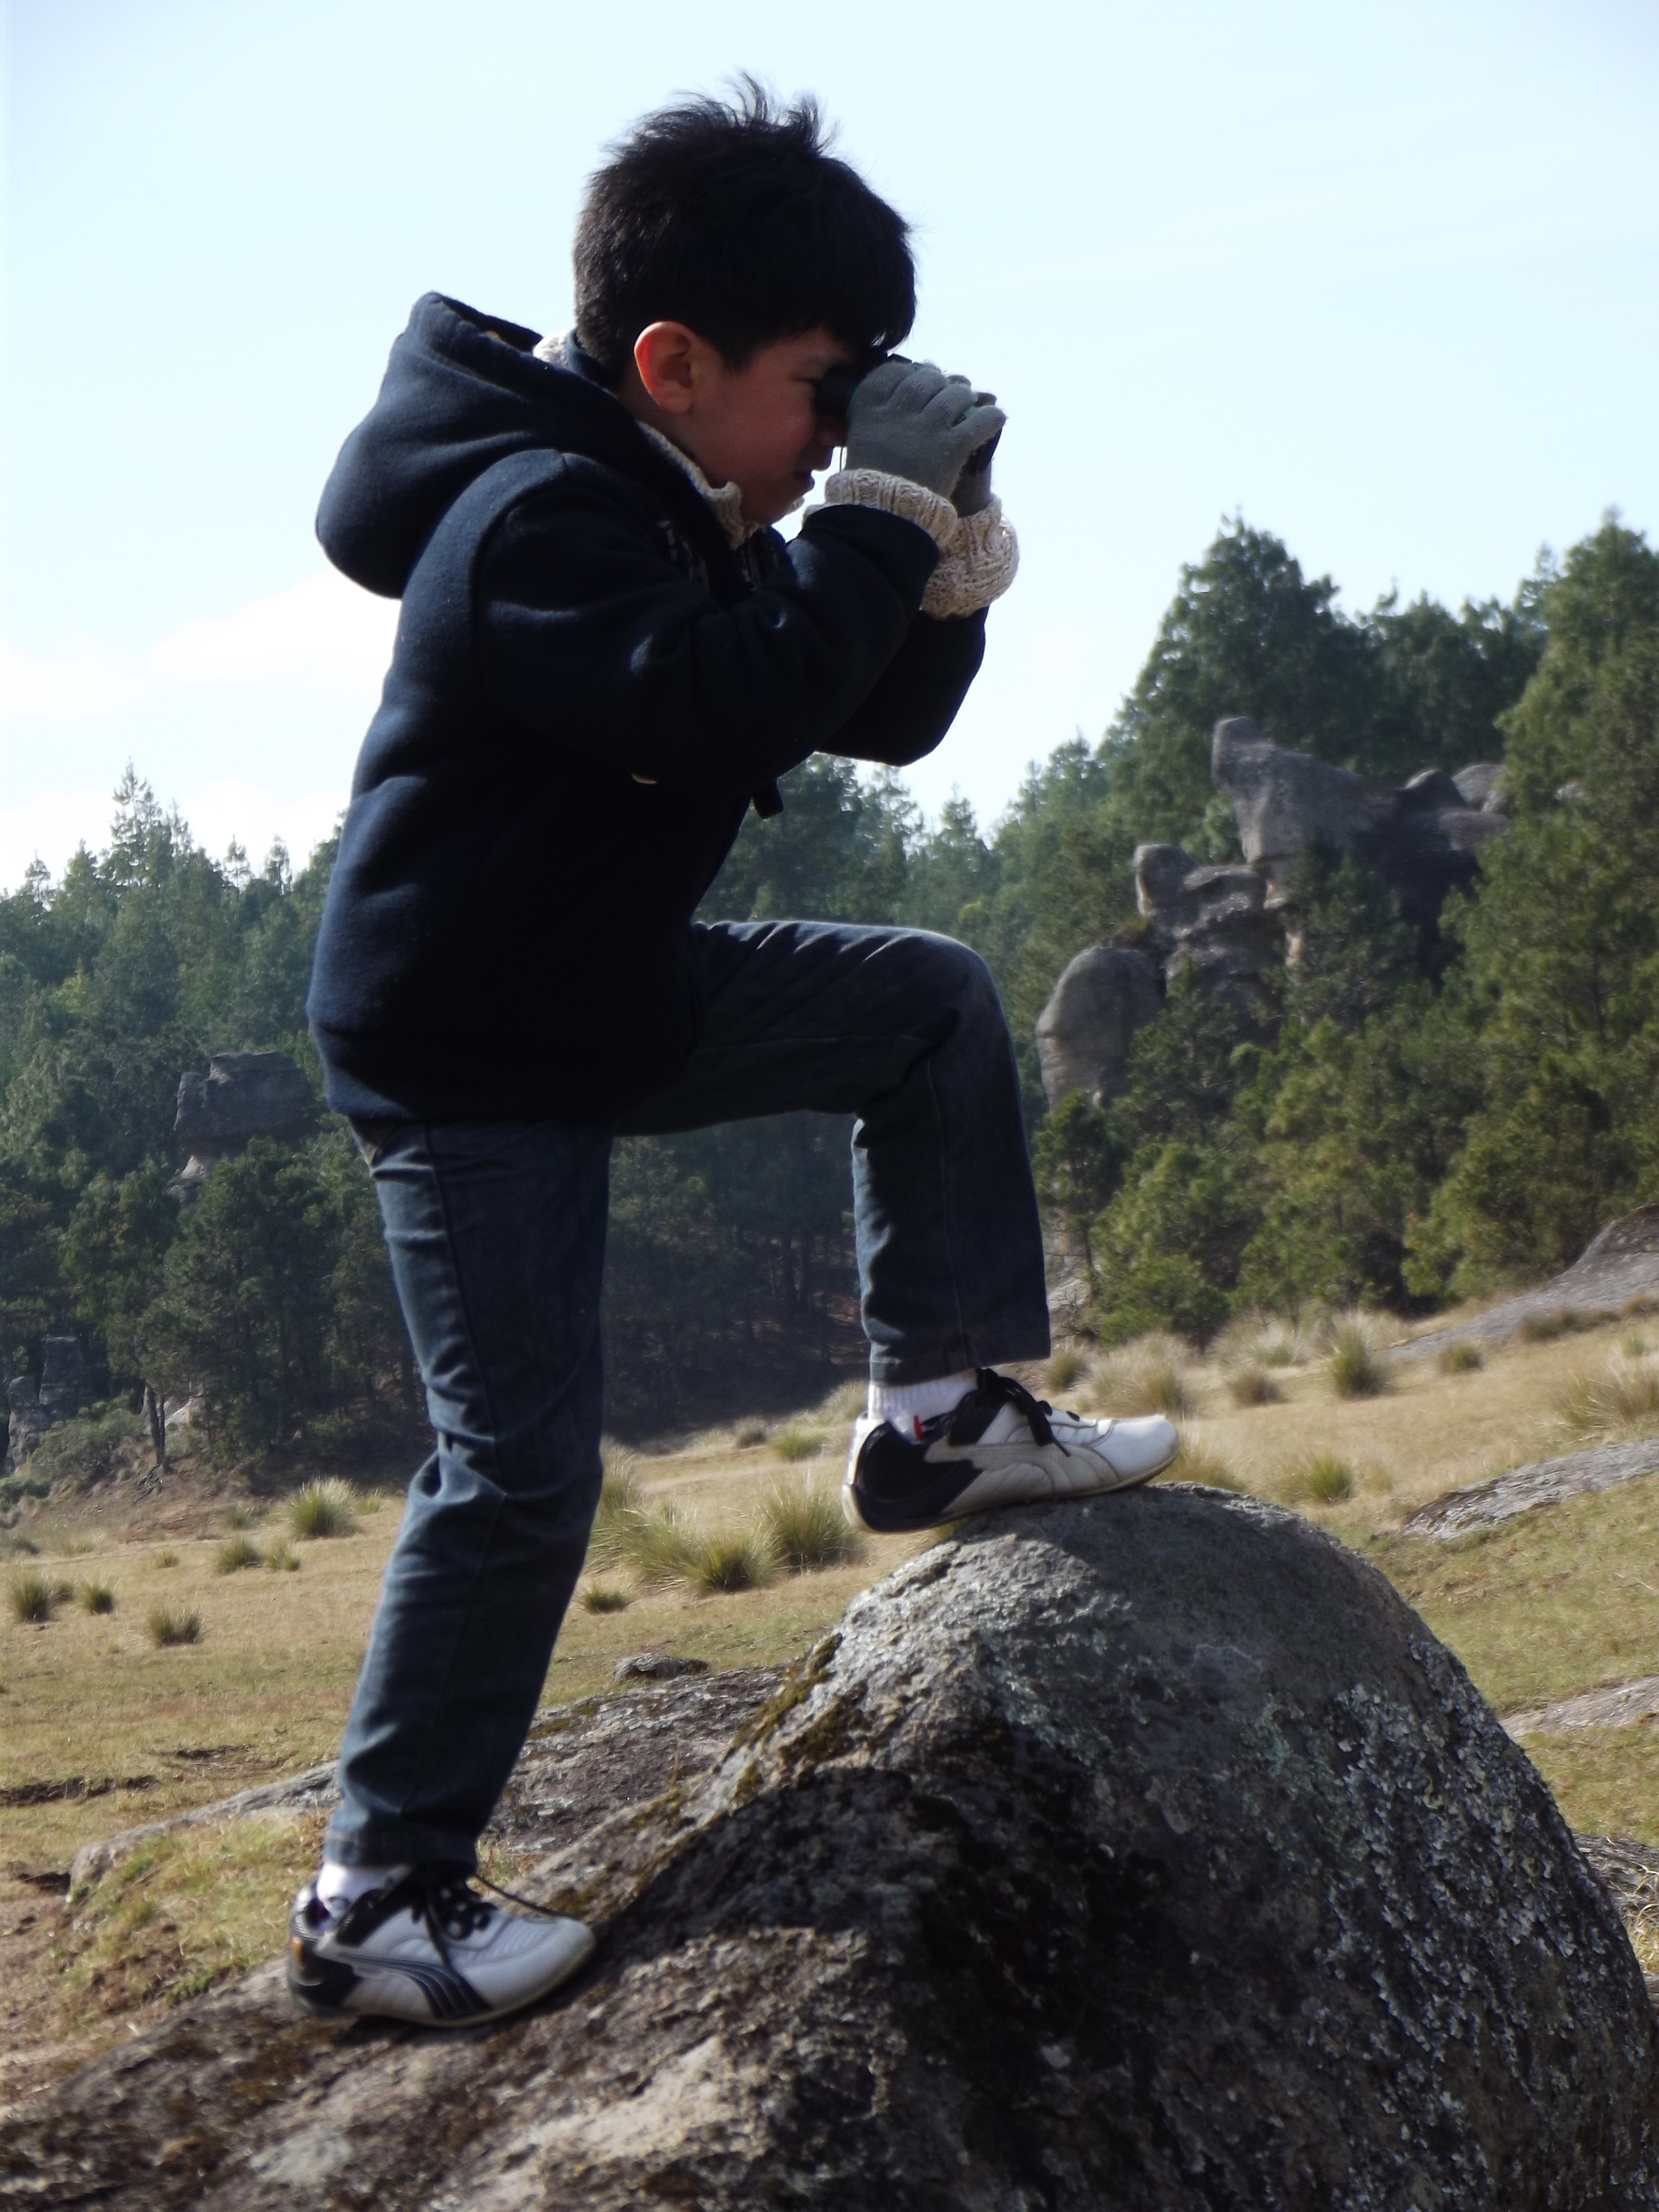
landscape, nature, hiking, adventure, view, travel, natural, explorer, child, extreme sport, sports, adventures, point of view